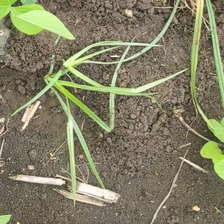
Weed species: Lavhala_(Cyperus_Rotundus)